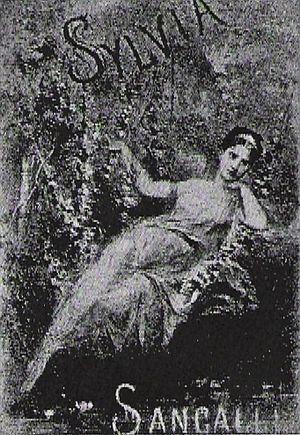
Sylvia, initialement intitulé Sylvia ou la Nymphe de Diane, est un ballet en trois actes de Léo Delibes, livret de Jules Barbier et Jacques de Reinach, créé à l'Opéra Garnier le 14 juin 1876.